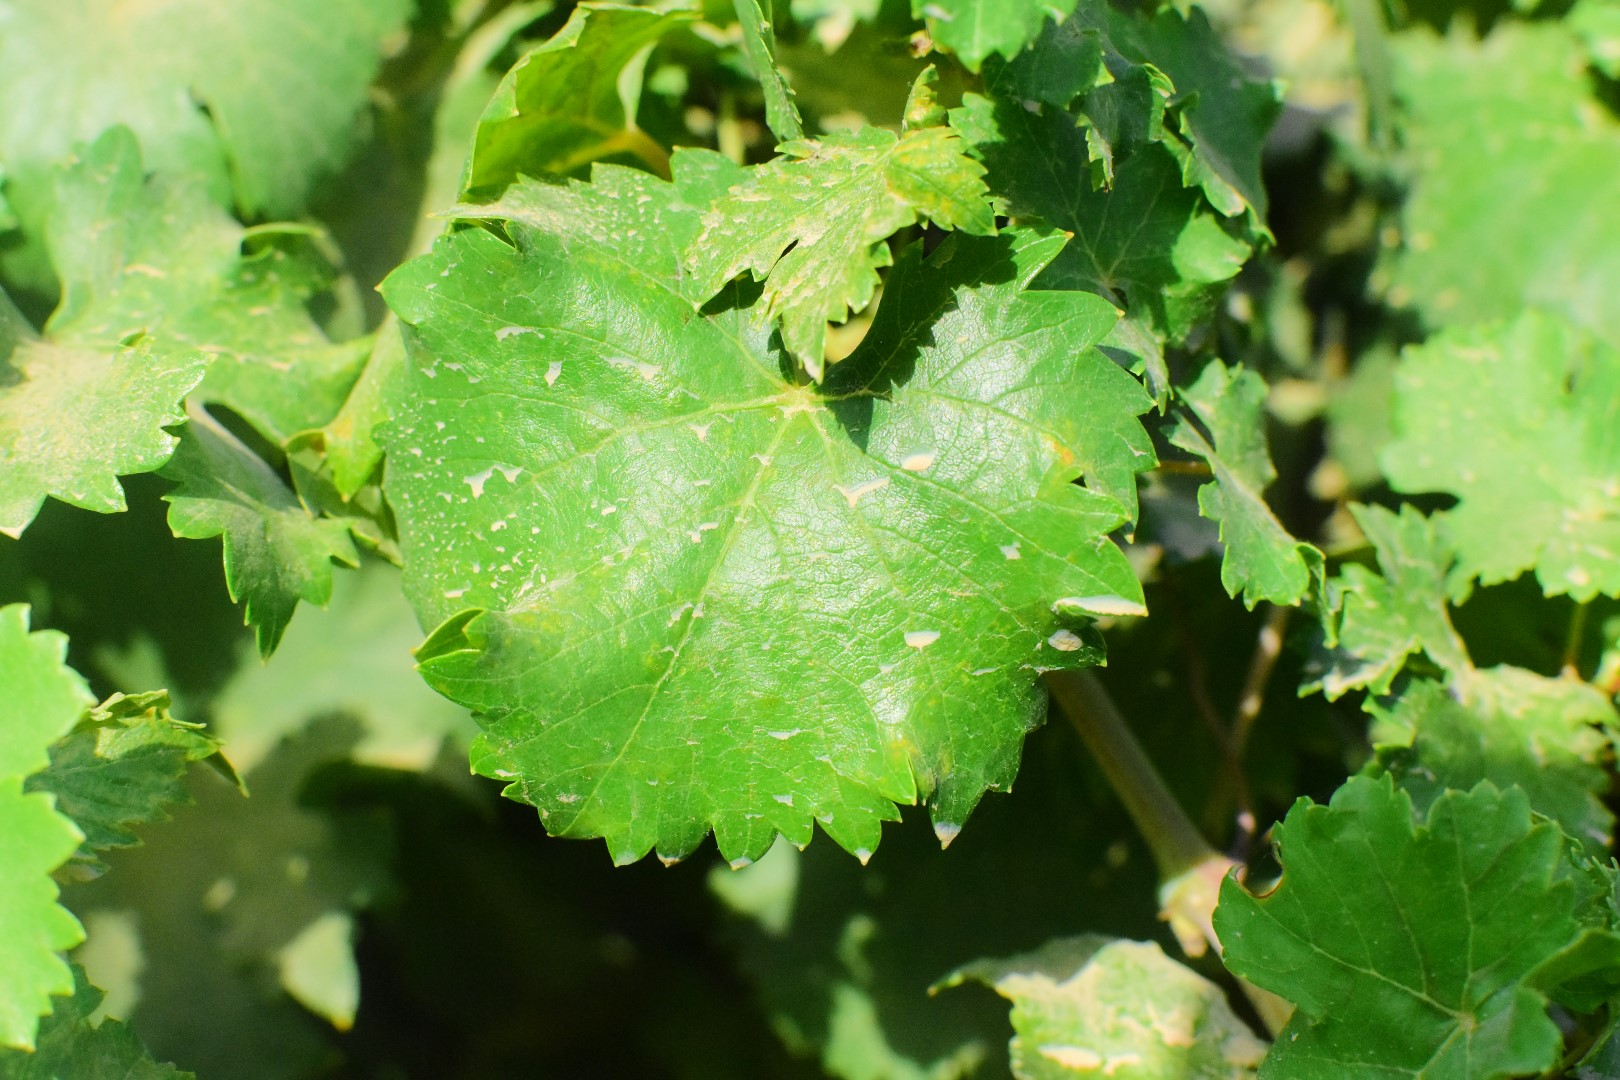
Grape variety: Deas Al-Annz